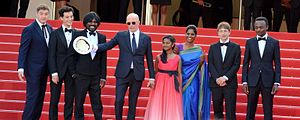
Dheepan
Dheepan er en fransk spillefilm fra 2015 skrevet og instrueret af den franske instruktør Jacques Audiard. Filmen er delvist inspireret af Montesquieus Persiske breve. Filmen vandt Palme d'Or ved Filmfestivalen i Cannes i 2015. Filmmusikken er komponeret af Nicolas Jaar.